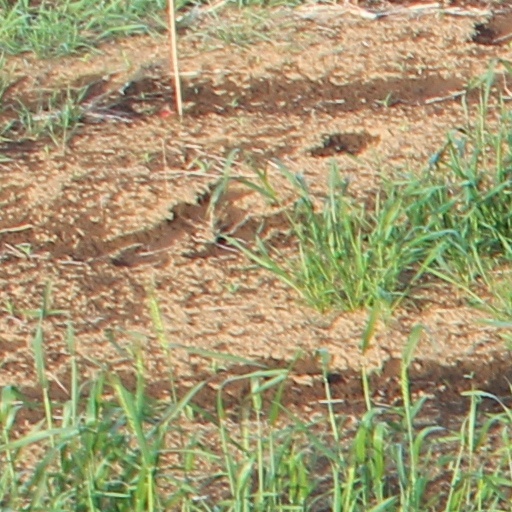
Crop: wheat